Murder of Ruth Marie Terry

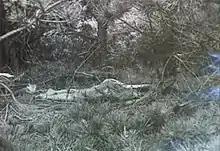
Terry's body upon her discovery

On July 26, 1974, a 12-year-old girl followed a barking dog to the decomposing body of an unidentified woman in the Race Point Dunes of Provincetown, Massachusetts. The remains were just yards away from a road and had a significant amount of insect activity. Two sets of footprints led to the body, and tire tracks were found from the scene. The woman may have died two weeks beforehand.